Stolen Heaven (1938 film)

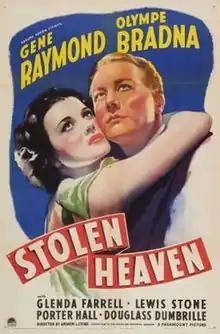
Theatrical release poster

Stolen Heaven is a 1938 American drama film directed by Andrew L. Stone and written by Eve Greene, Frederick J. Jackson and Stone. The film stars Gene Raymond, Olympe Bradna and Glenda Farrell. The film was released on May 13, 1938, by Paramount Pictures. The screenplay concerns two jewel thieves who pose as musicians to elude pursuing law officers.